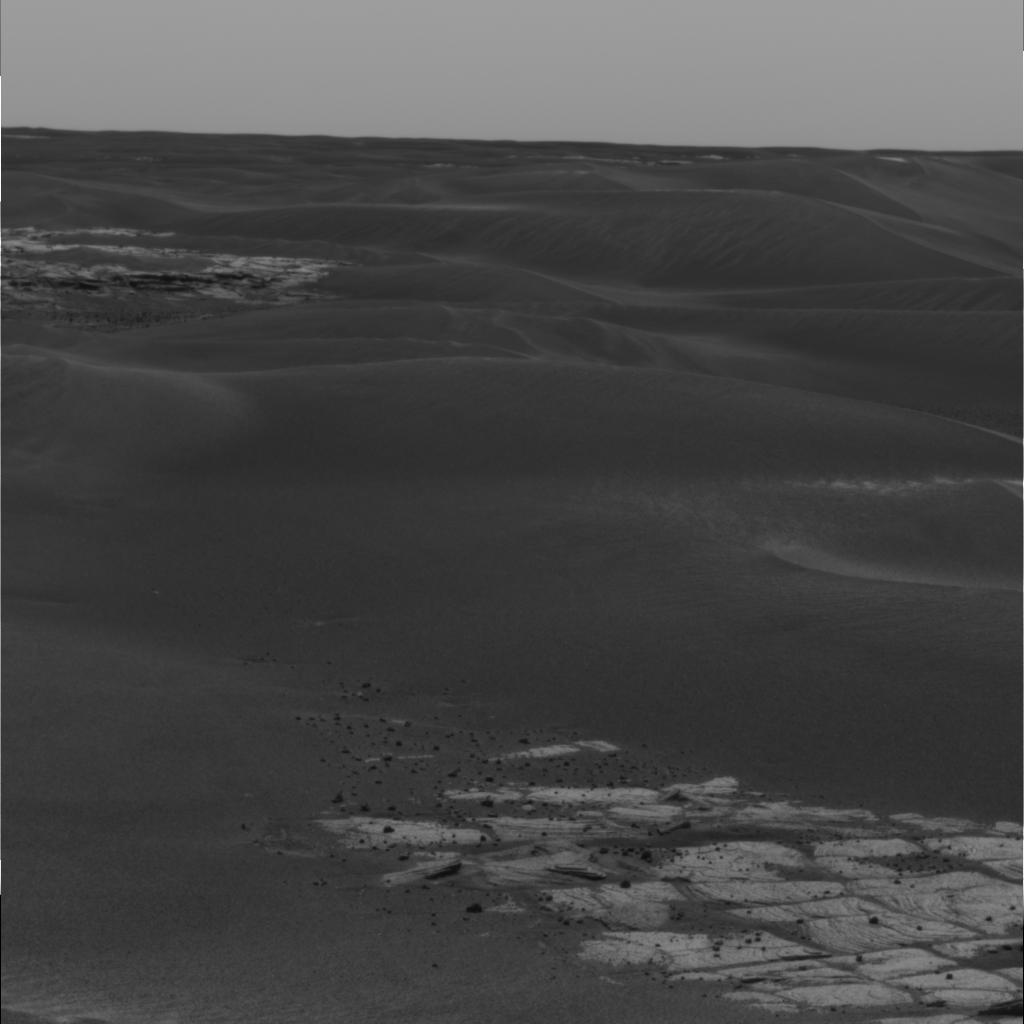
Surface features visible: Rock Outcrops, Rocks (Misc), Dunes/Ripples, Rock (Linear Features), Soil, Distant Vista, Sky